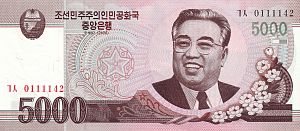
Nordkoreanske won
5000 Won seddel
Wŏn er den officielle valuta i Den Demokratiske Folkerepublik Korea siden den 6. december 1947. Møntenheden administreres af The Central Bank of the Democratic People's Republic of Korea i Pyongyang, Nordkorea.